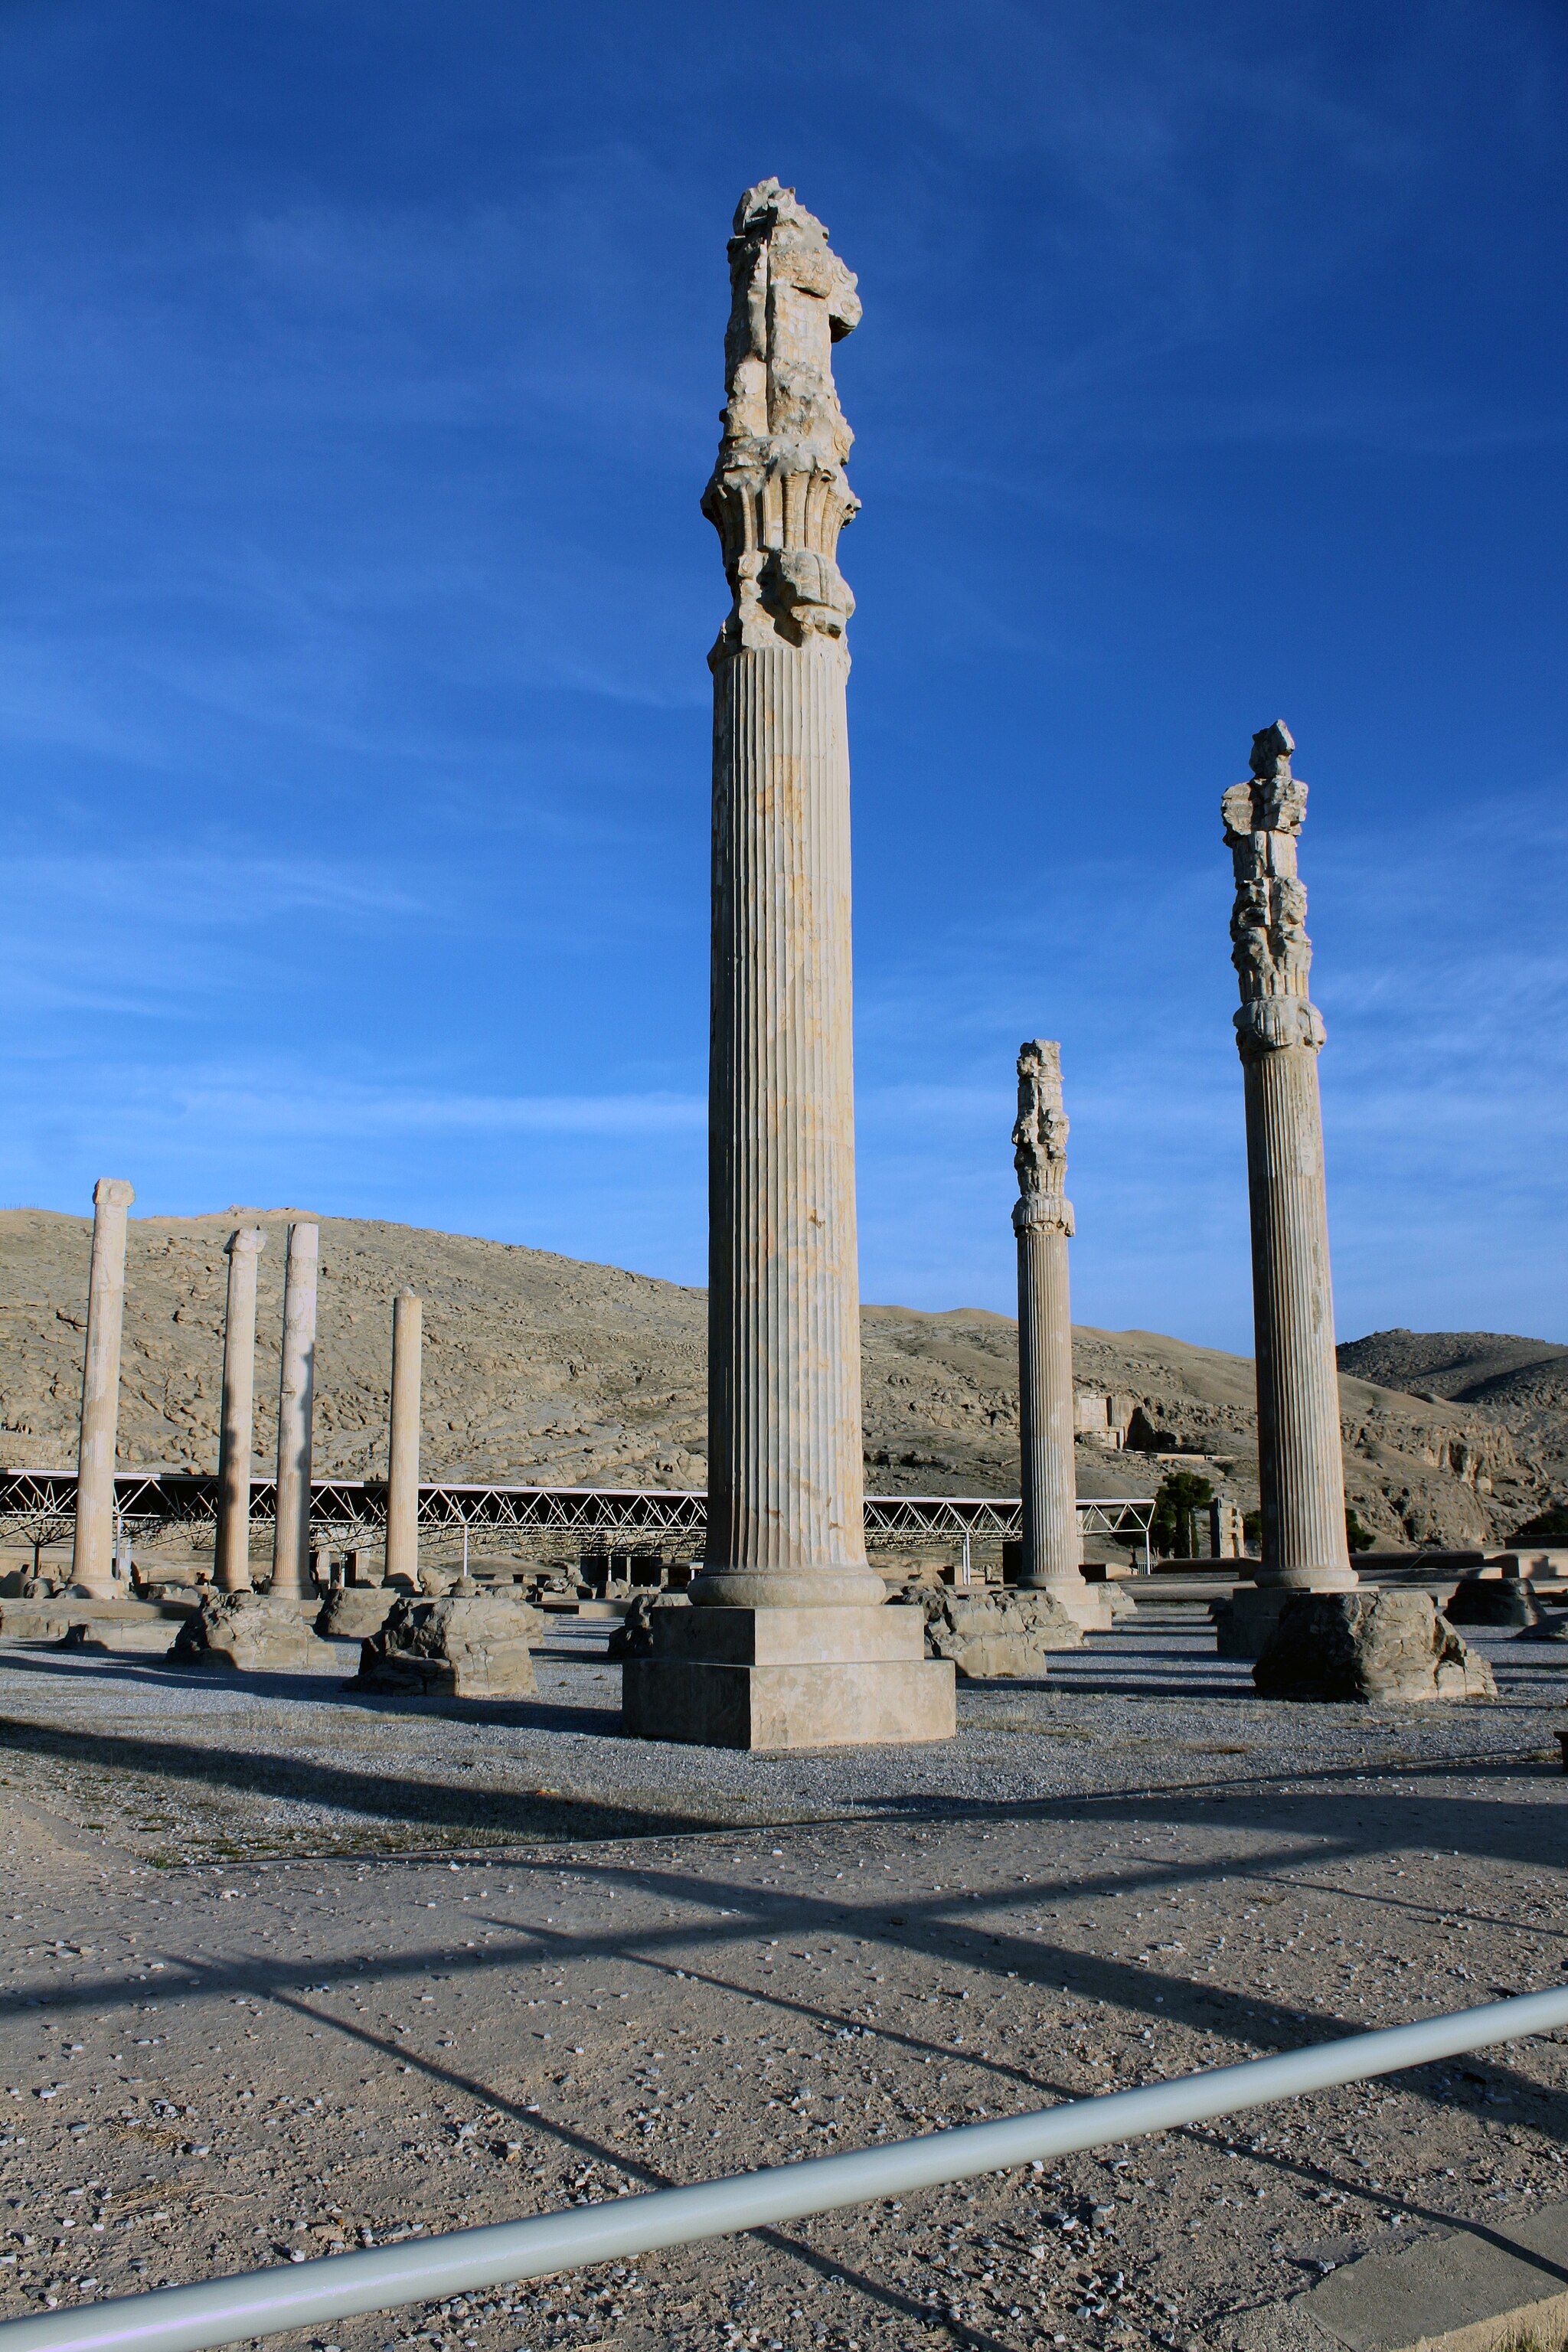
Title: Htt20
Date: 2015-01-09 22:12:59
Categories: Apadana of Persepolis, Self-published work, Cultural heritage monuments in Iran with known IDs, Uploaded via Campaign:wlm-ir, Images from Wiki Loves Monuments in Marvdasht, 2015 in Persepolis